Amnon Pazy

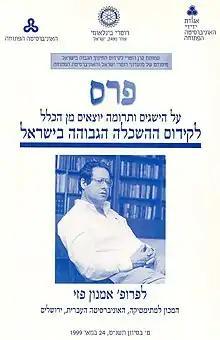
Award to Pazy for his special contribution to higher education in Israel, 1999

Pazy was elected in 1991 as chairman of Planning and Budgeting Committee of The Council for Higher Education in Israel. From the beginning of his term, Pazy foresaw that from 1991 to 2001, there would be a rapid rise in demand for higher education due to natural population growth, immigration from the USSR, and more people seeking an academic education. In order to meet the expected demand, it was decided to widen the scope of the higher education system by establishing new research institutions and teaching colleges.